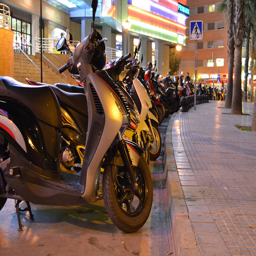
A large number of motorcycles that are parked in a row.
A row of motorcycles parked in front of a building.
A bunch of mopeds that are lined up near a curb.
Motorcycles are parked along a sidewalk near the street.
A line of many motor scooters parked in a town.